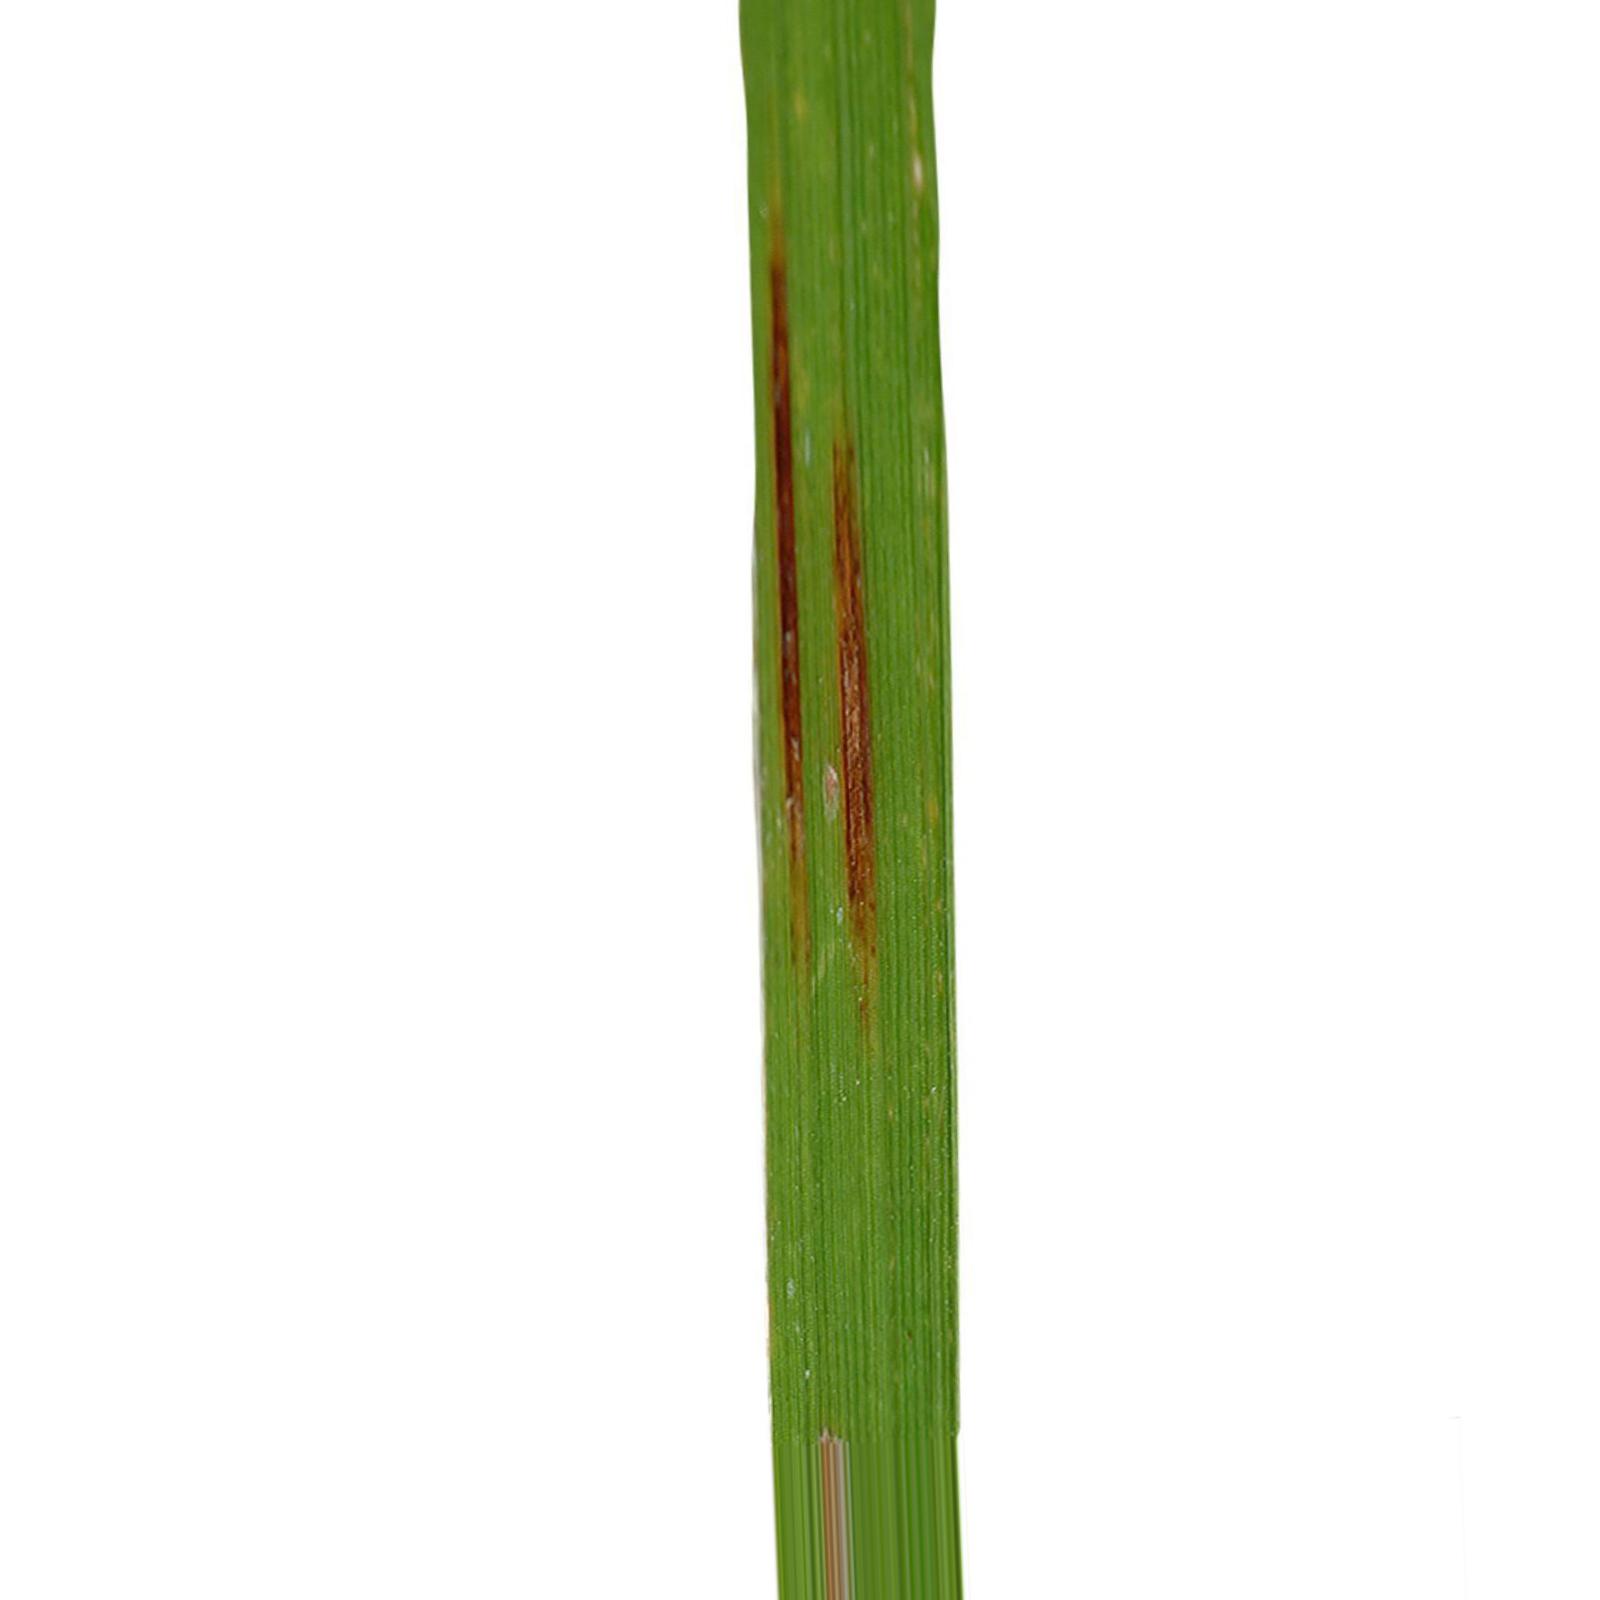
Nhãn: Bệnh Gạch Nâu ( Narrow Brown Spot )